El mar de Lucas

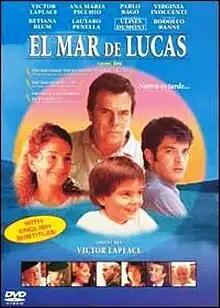
DVD cover

El mar de Lucas (1999) is an Argentine film directed by Víctor Laplace and written by Laplace and Martín Salinas. The story features Víctor Laplace, Pablo Rago, Virginia Innocenti, and others.